Desertec

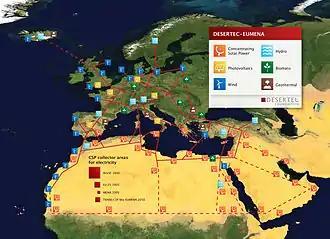
Sketch of possible infrastructure for a sustainable supply of power to Europe, the Middle East and North Africa (EU-MENA) (Source: DESERTEC Foundation, www.desertec.org)

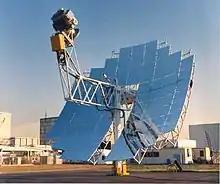
Dish Stirling

Concentrated solar power (also called concentrating solar power and CSP) systems use mirrors or lenses to concentrate a large area of sunlight, or solar thermal energy, onto a small area. Electrical power is produced when the concentrated light is converted to heat, which drives a heat engine (usually a steam turbine) connected to an electrical power generator. Molten salt can be employed as a thermal energy storage method to retain thermal energy collected by a solar tower or solar trough so that it can be used to generate electricity in bad weather or at night. Since solar fields feed their heat energy into a conventional generation unit with a steam turbine, they can be combined without any problem with fossil fuel hybrid power plants. This hybridisation secures energy supply also in unfavourable weather and at night without the need of accelerating costly compensatory plants. A technical challenge is the cooling which is necessary for every heating power system. Dii is therefore reliant either on an adequate water supply, coastal facilities or improved cooling technology.